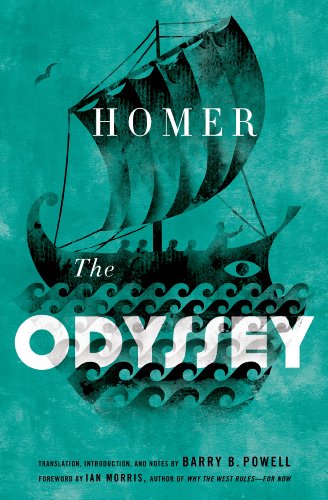
The Odyssey
Category: Buy a Kindle
Review Praise for Barry Powell's translation of The Iliad : "Magnetically readable." -- Booklist , starred review "[A] clear and energetic translation.... Staying true to Homer's poetic rhythms, Powell avoids the modified iambic lines found in Lattimore's, Fagles's, and Mitchell's works. He also avoids Lombardo's tendency to cast Homer in contemporary language and Fitzgerald's anachronisms. This fine version of The Iliad has a feel for the Greek." -- Library Journal "With swift, transparent language that rings both ancient and modern, Barry Powell gives readers anew all of the rage, pleasure, pathos, and humor that are Homer's Iliad --a reading experience richly illumined by the insightful commentary and plentiful images accompanying the text." --Jane Alison, author of The Love-Artist "This translation is the complete package. A lucid and accessible introduction gives a general audience what they need to appreciate the nature of this extraordinary poem, and the translation itself is admirably energetic, readable, and direct. Powell's style is individual and self-assured, and his lines cry out to be read aloud. Just as in the original, the pace never lets up and the events of that long-lost past flash by. It is a remarkable achievement, one that fully deserves to rank with any of the current contenders." --Denis Feeney, Princeton University "Barry Powell's clever translation is simple and energetic: sometimes coarse, sometimes flowing, it is always poetically engaged. He lays bare the semantic background of Homer through felicitous phrasing and delivers us a Dark-Age epic, one more suggestive of Norse sagas than the cultural milieu of archaic Ionia. Fresh and eminently readable, Powell's Iliad is likely to stay." --Margalit Finkelberg, editor of The Homer Encyclopedia "Barry Powell, the master of classical mythology, has done it again--a powerful translation of the poem that started European literature. His muscular verses are faithful to the original Greek but bring the characters to life. This is a page-turner, bound to become the new standard." --Ian Morris, author of Why the West Rules--For Now About the Author Barry B. Powell is Halls-Bascomb Professor of Classics Emeritus at the University of Wisconsin, Madison. His translation of The Iliad (2013) was also published by Oxford University Press.
Features: Sing to me of the resourceful man, O Muse, who wandered | far after he had sacked the sacred city of Troy. He sawthe cities of many men and he learned their minds.He suffered many pains on the sea in his spirit, seekingto save his life and the homecoming of his companions.Odysseus--soldier, sailor, trickster, and everyman--is one of the most recognizable characters in world literature. His arduous, ten-year journey home after the Trojan War, the subject of Homer's | Odyssey | , is the most accessible tale to survive from ancient Greece, and its impact is still felt today across many different cultures.This lively free verse translation, from one of today's leading Homeric scholars, preserves the clarity and simplicity of the original while conveying Odysseus' adventures in a modern style. By avoiding the technical formality of earlier translations, and the colloquial and sometimes exaggerated effects of recent attempts, Barry B. Powell's translation deftly captures the most essential truths of this vital text. Due to his thorough familiarity with the world of Homer and Homeric language, Powell's introduction provides rich historical and literary perspectives on the poem. This volume also includes illustrations from classical artwork, detailed maps, explanatory notes, a timeline, and a glossary. Modern and pleasing to the ear while accurately reflecting the meaning of the original, this | Odyssey | is a superlative translation for twenty-first-century readers.